Raids of Huáscar

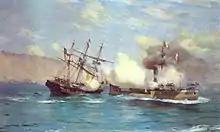
The Battle of Iquique was the first naval action of the "Huáscar" in the war.

On May 16, 1879, the "Huáscar" sailed from Callao together with the "Independencia", escorting the transports "Chalaco", , and the monitors "Manco Cápac" and "Atahualpa", but a few hours later they returned to Callao, because the boilers of the monitors were leaking. They then left the convoy again on May 16 at midnight, but this time without the monitors. "La Limeña" is commissioned to Pacocha, where she arrives on the 19th, while the rest of the convoy arrives at Arica on the night of May 20, when Prado learns that the blockade of Iquique is sustained only by two old corvettes and that transports with 2,500 men which had left Valparaíso for Antofagasta. Immediately, President Mariano Ignacio Prado, who had traveled on the Oroya, ordered the "Huáscar" and the "Independencia" to go to the port of Iquique to lift the blockade maintained by ships from the Chilean squad. On May 21, after a combat of more than three hours, the Huáscar sunk the "Esmeralda" in the Battle of Iquique, thus lifting the blockade of the port. This tactical victory had a high cost since, on the same day, the frigate "Independencia" was sunk during the Battle of Punta Gruesa.